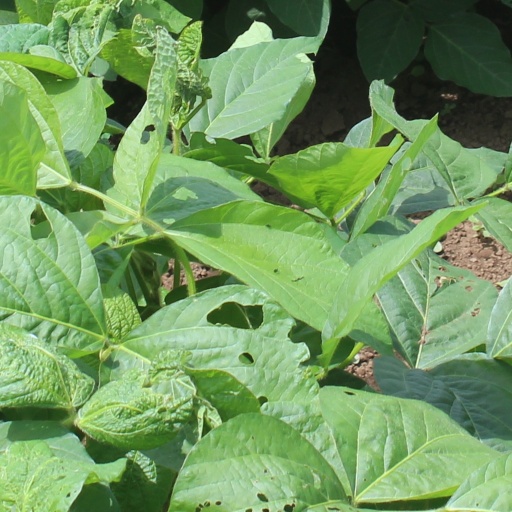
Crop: soybean